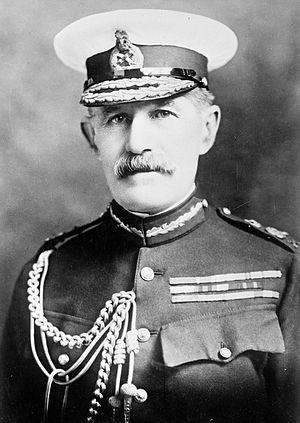
Sir Horace Lockwood Smith-Dorrien, né à Berkhamsted le 26 mai 1858 et mort à Chippenham le 12 août 1930, est un général britannique, adjoint du maréchal John French à la tête du BEF pendant la Première Guerre mondiale.